Quinn Canyon Wilderness

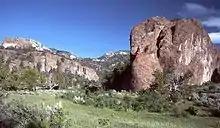
Little Cherry Creek Valley in the Quinn Canyon Wilderness Area

Elevations of the wilderness range from at Cherry Creek trailhead to at an unnamed high point on the southern edge of the wilderness. The high point is located at 38° 07′ 20″ N and 115° 42′ 31″ W